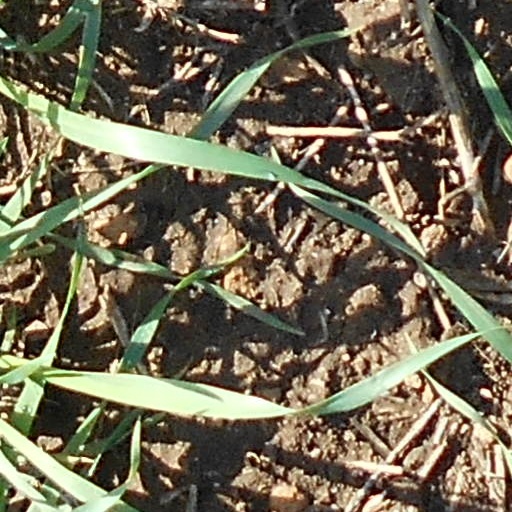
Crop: wheat